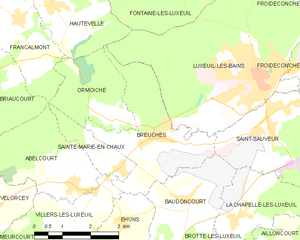
Carte des communes françaises